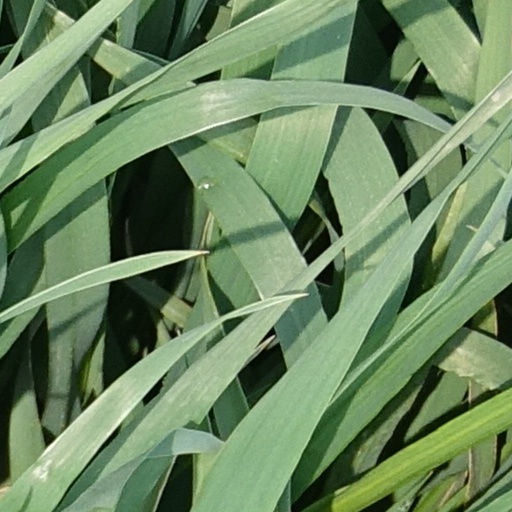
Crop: wheat